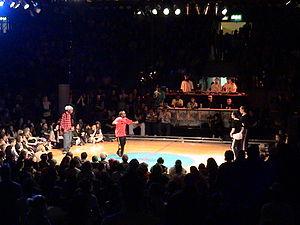
Le Juste debout est une rencontre internationale de danse hip-hop dont la finale se déroule à Paris depuis 2002.